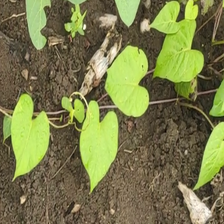
Weed species: Obscure_morning _glory(Ipomoea obscura)